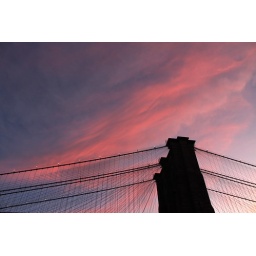
Sunset sky over the bridge